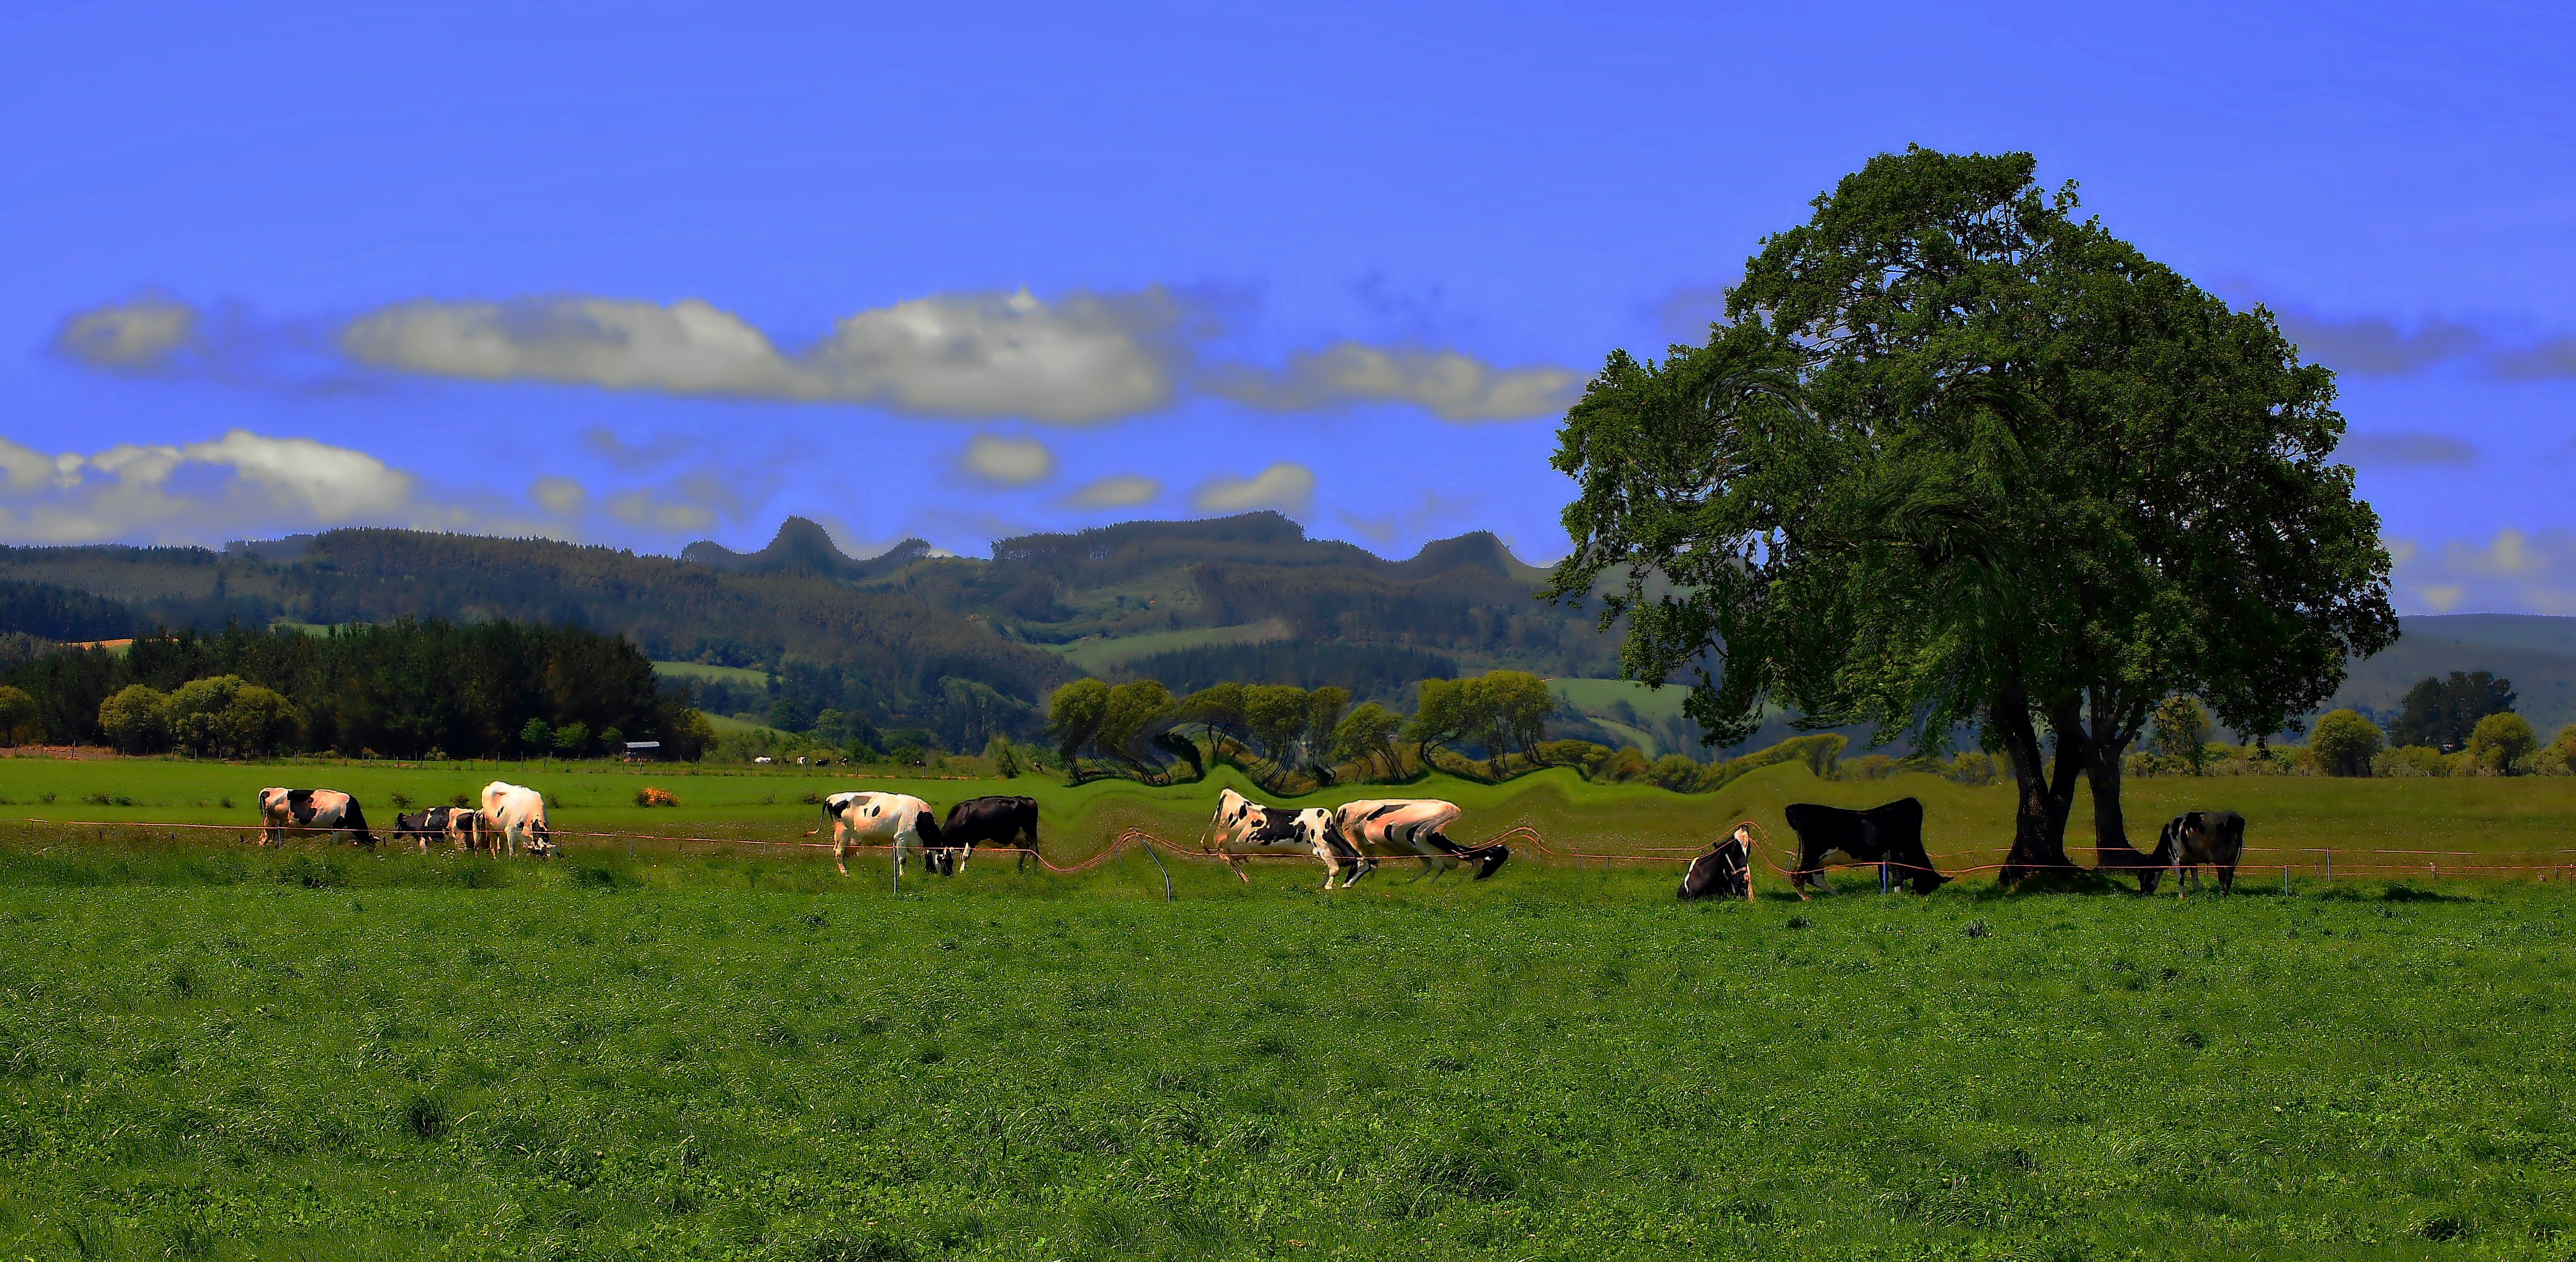
landscape, grass, wilderness, mountain, field, farm, meadow, prairie, hill, rural, herd, pasture, grazing, ranch, savanna, plain, spain, grassland, plateau, galicia, lugo, paisajes, habitat, ecosystem, espana, ggl1, gaby1, apastoriza, steppe, rural area, natural environment, geographical feature, cattle like mammal, ecoregion